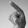
ASL letter: P